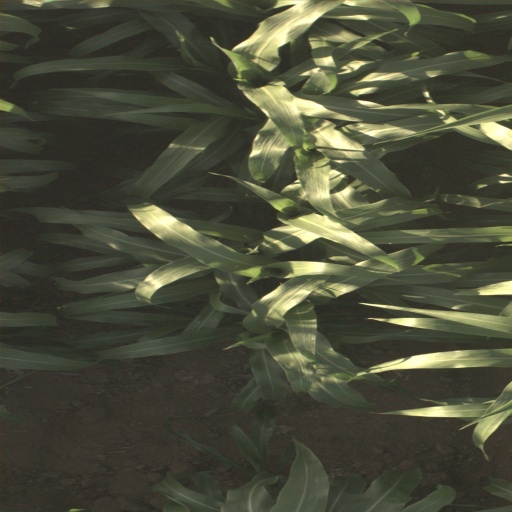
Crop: sorghum